A Singular Man

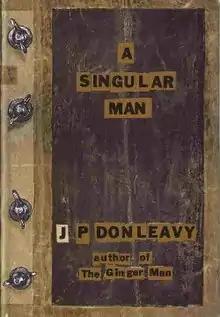
First edition

First published in Boston, the novel is set in an unnamed city that is believed to be New York and was the author's second novel following the critically acclaimed "The Ginger Man".